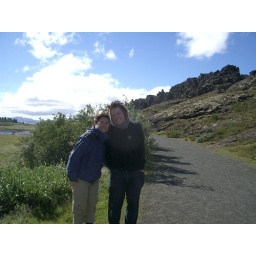
in that park you can see the rock wall where the ancient vikings had the first congress in the world